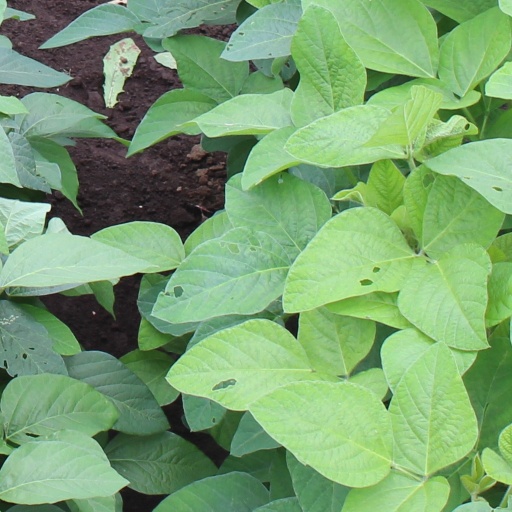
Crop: soybean